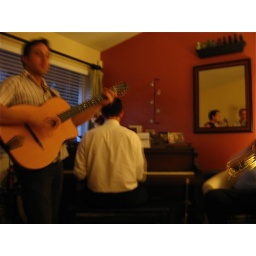
I am in love with the Gould's red wall